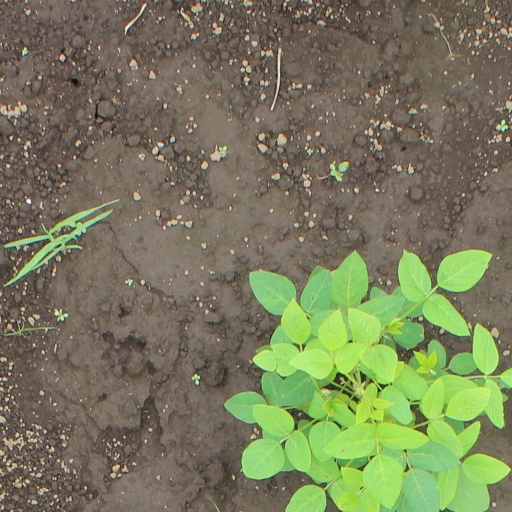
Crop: soybean